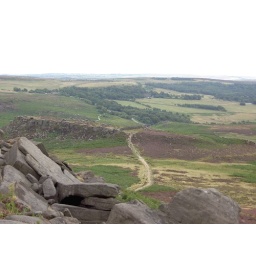
My path from Higher Torr and then over Cark Wark. I'm heading for the trees and the road